Louis B. Sohn

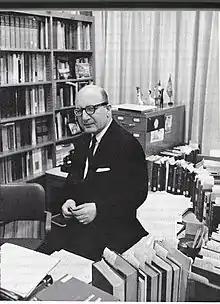
Sohn in 1965

Louis Bruno Sohn (1 March 1914 – 7 June 2006) was an Austrian-American legal scholar who was the Bemis Professor of International Law at Harvard Law School and the Woodruff Professor of International Law at the University of Georgia.